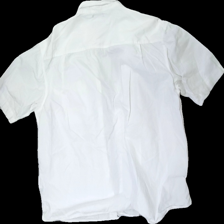
View: back
Type: Shirt
Category: Ladies
Brand: Kappahl
Colors: White
Material: 100% cotton
Cut: Regular, Cropped
Season: All
Stains: Major
Damage: yellow collar
Damage location: top center
Price range: <50
Recommended usage: Recycle
Comment: yellow collar